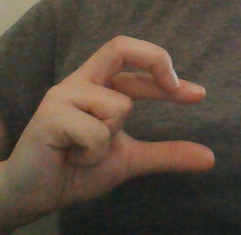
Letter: thal